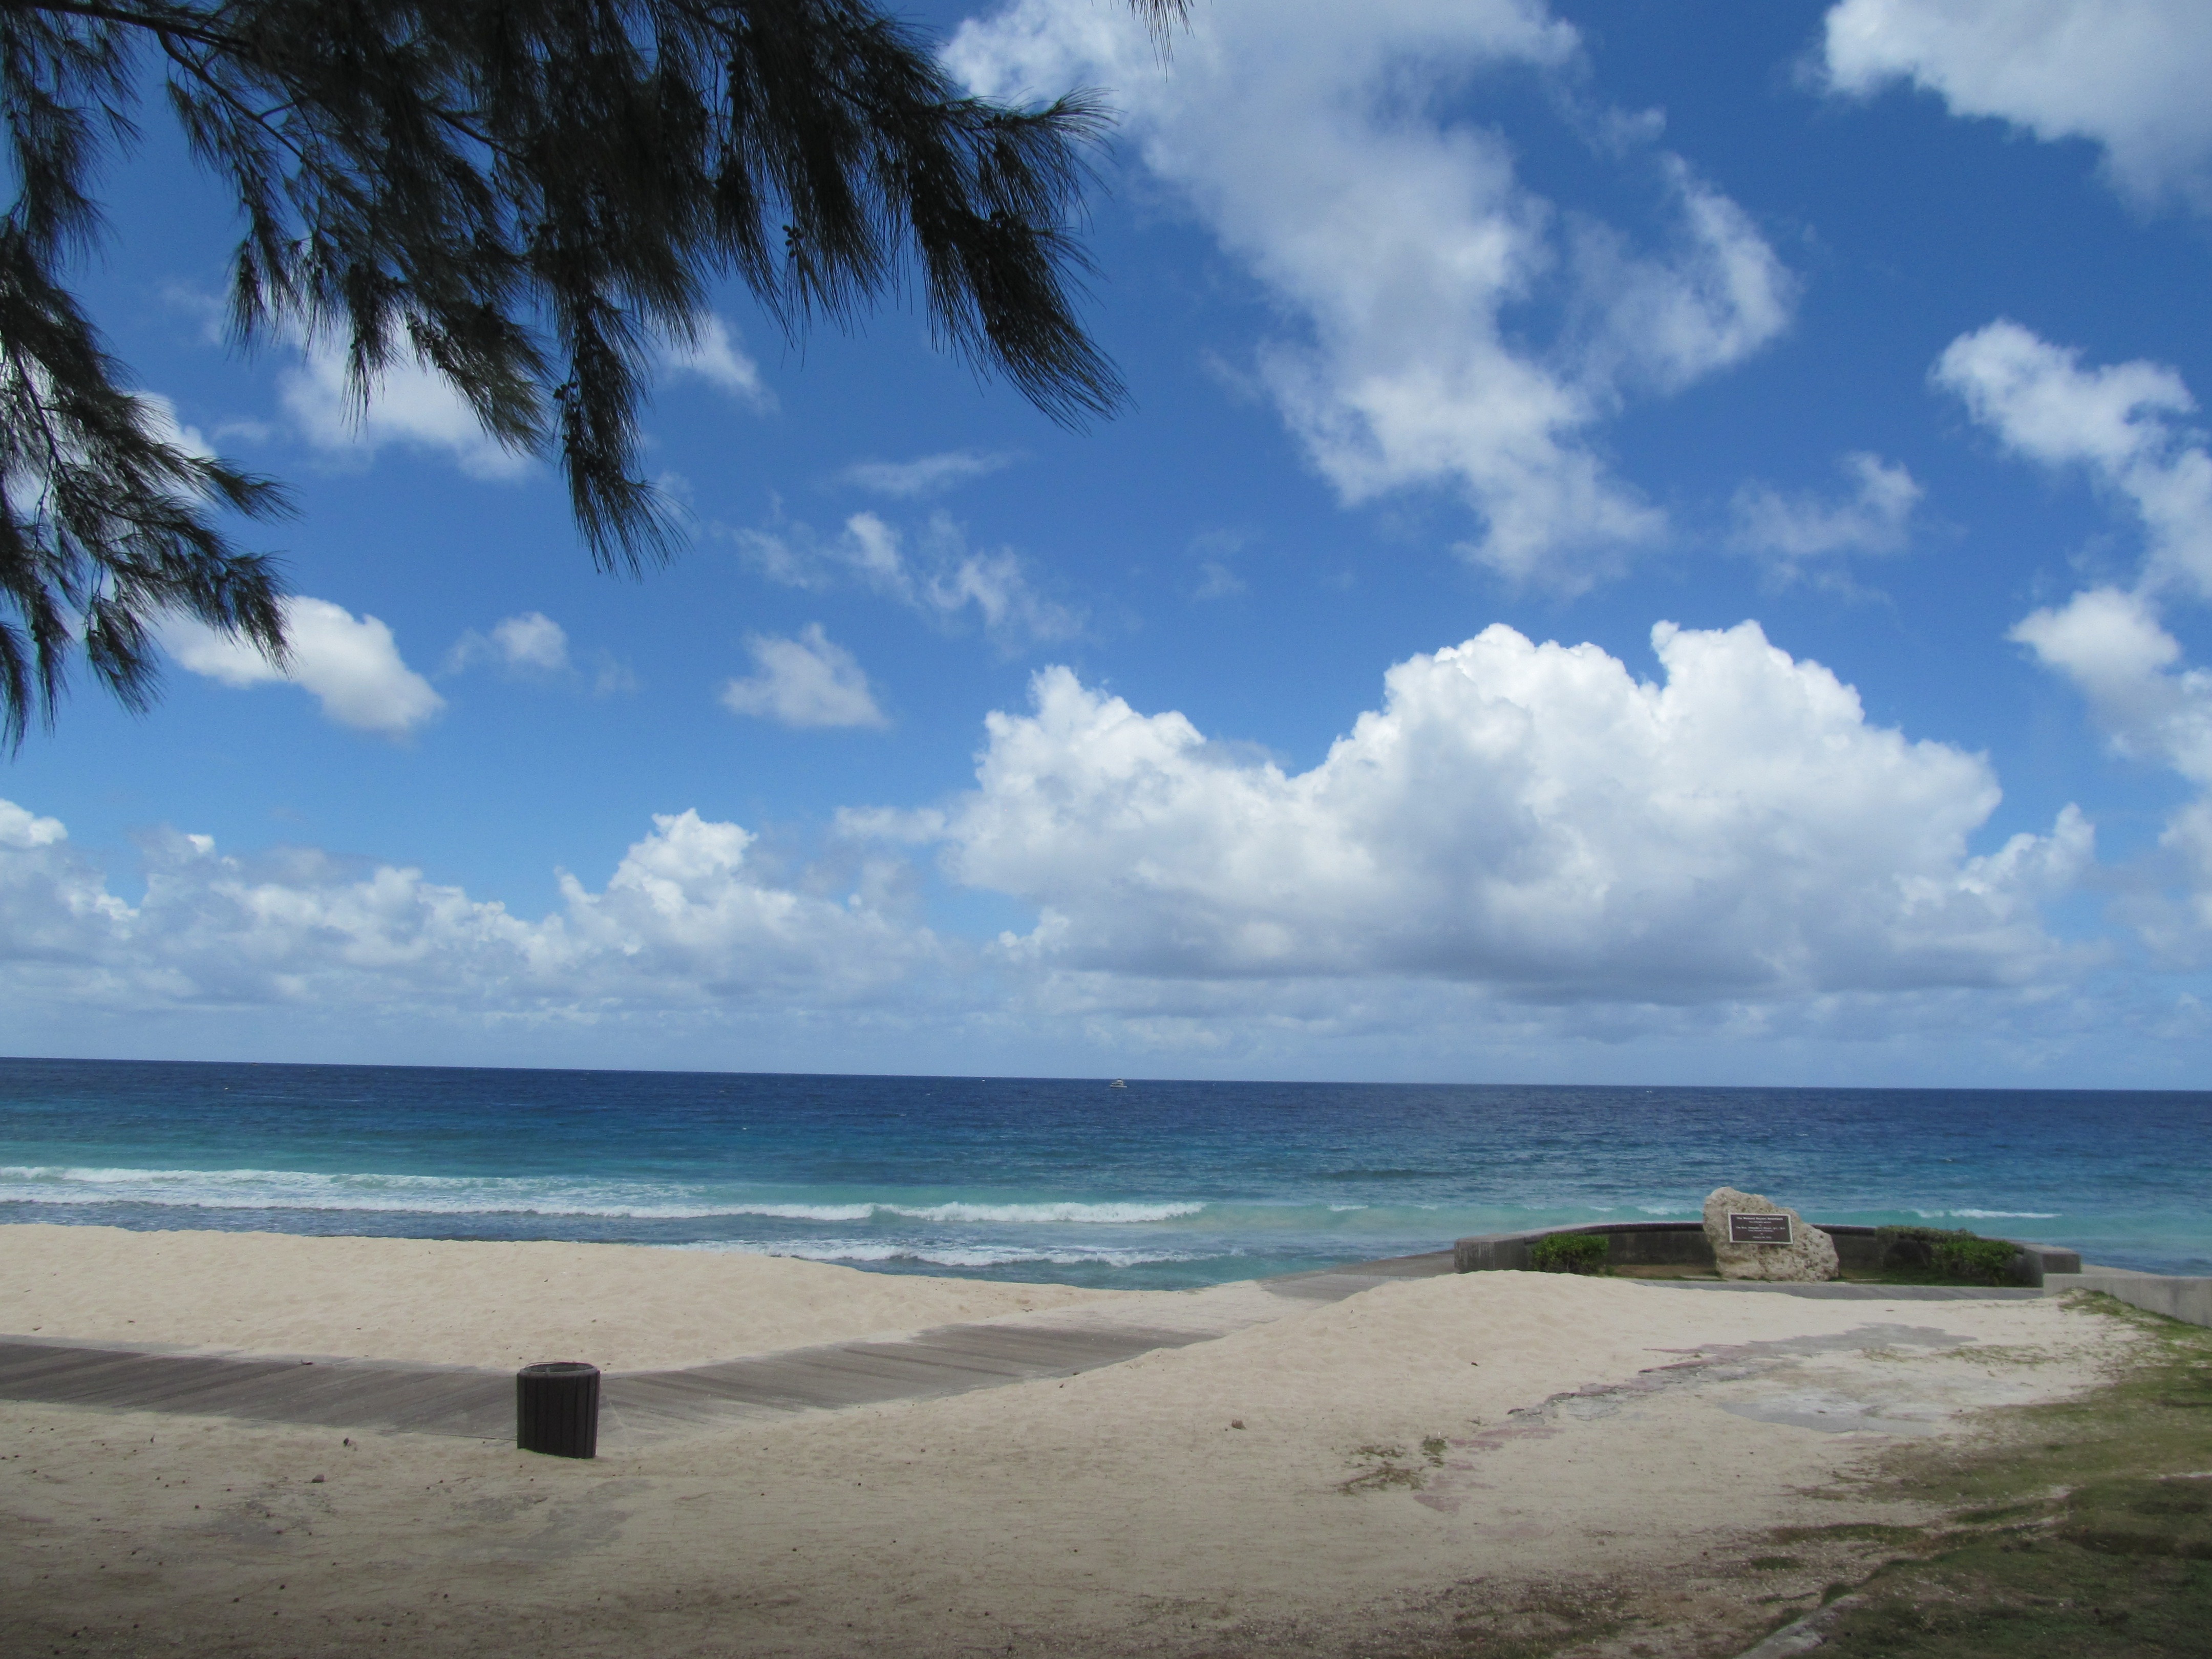
beach, landscape, sea, coast, tree, water, nature, sand, ocean, horizon, cloud, sky, shore, wave, summer, vacation, travel, coastline, paradise, palm, tranquil, tropical, holiday, bay, island, body of water, stones, caribbean, exotic, tropics, vacations, cape, barbados, wind wave